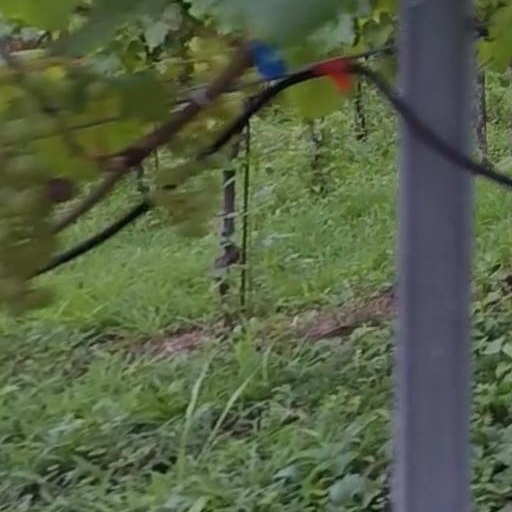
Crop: grape